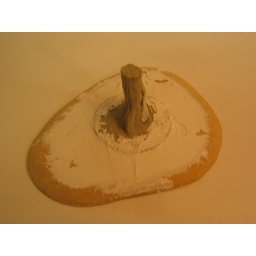
Work in progress; Snapdragon medium tree base, mounted on 6 mm MDF base with &amp;quot;spackle&amp;quot; ground buildup.